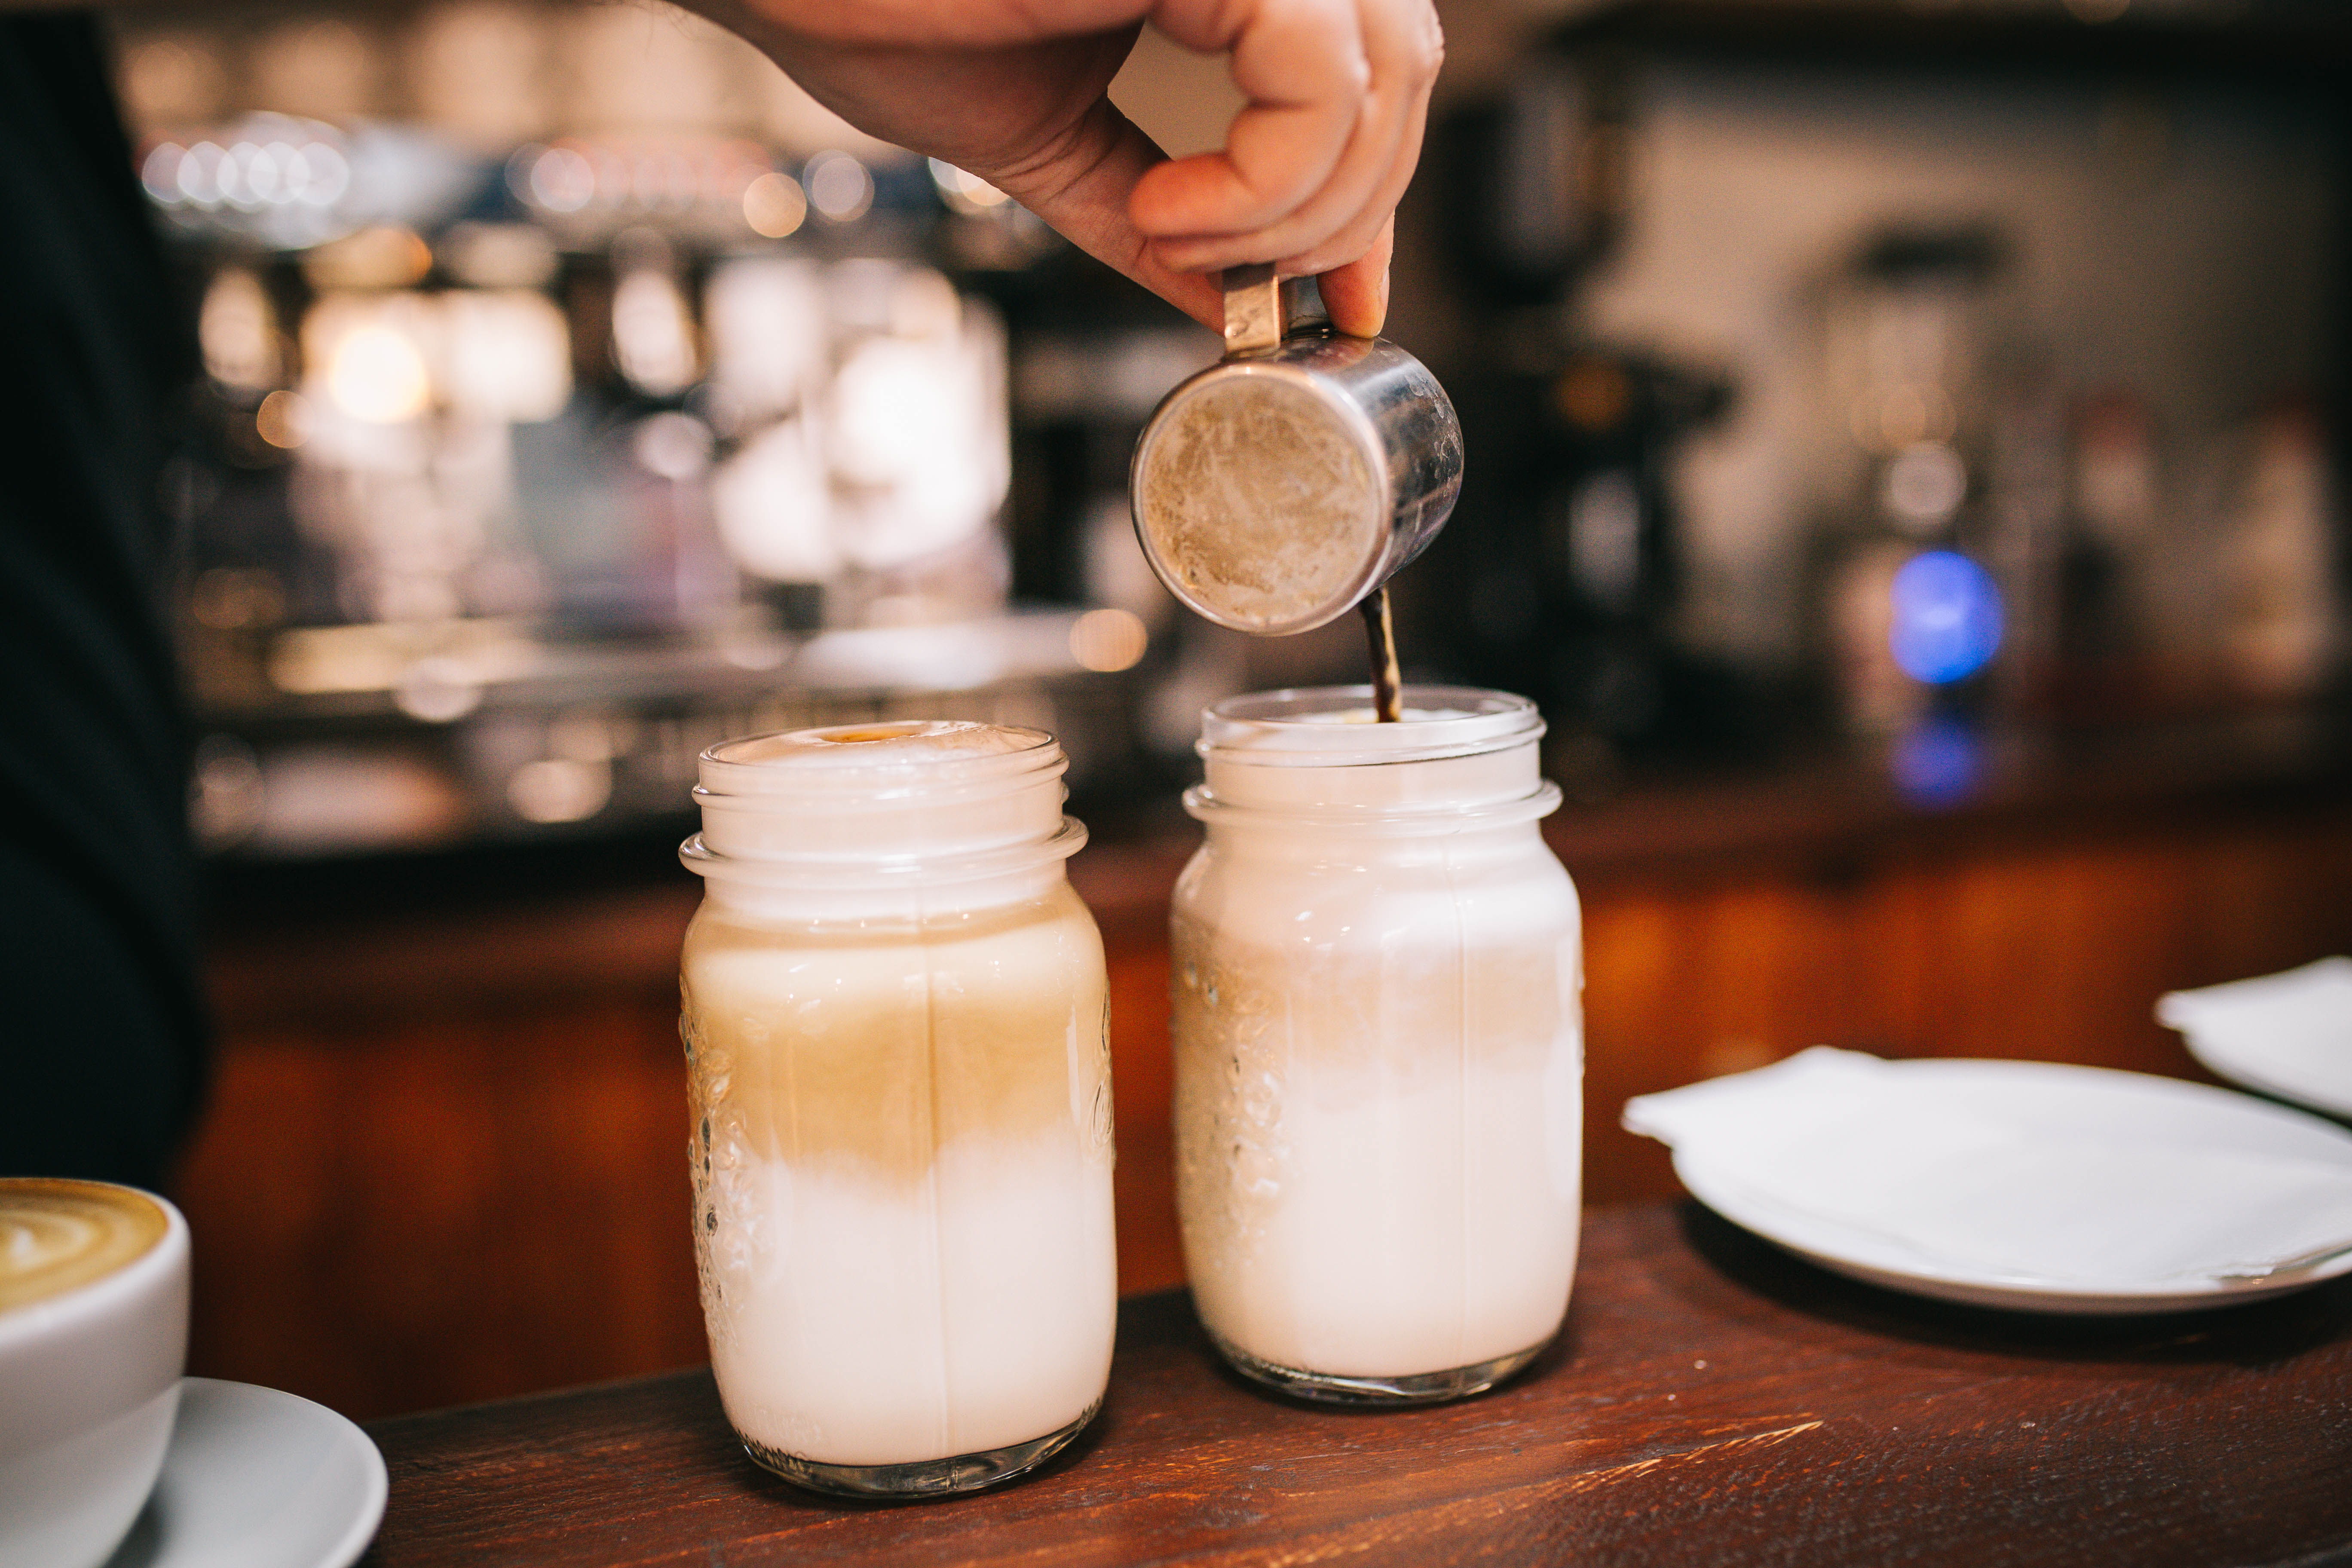
meal, food, drink, breakfast, baking, lighting, brunch, flavor, sense